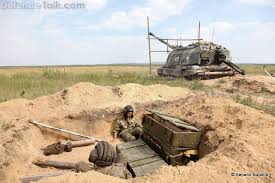
Label: Self Propelled Artillery